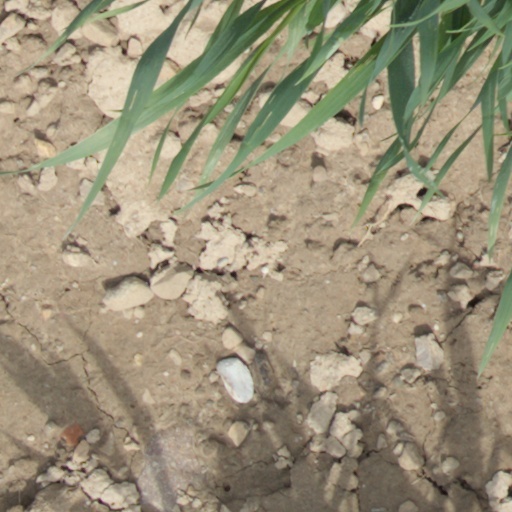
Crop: wheat